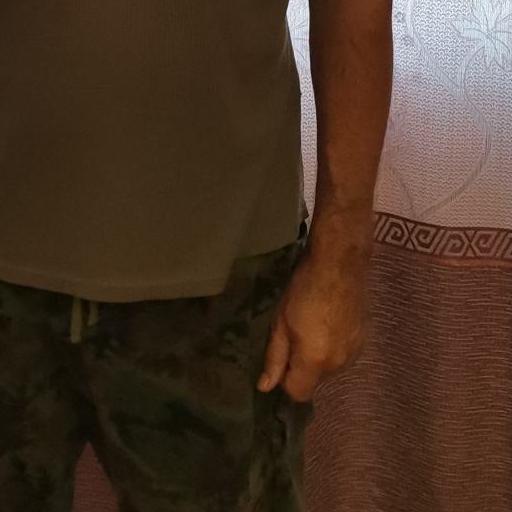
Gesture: no_gesture